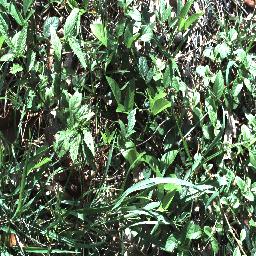
Label: negative